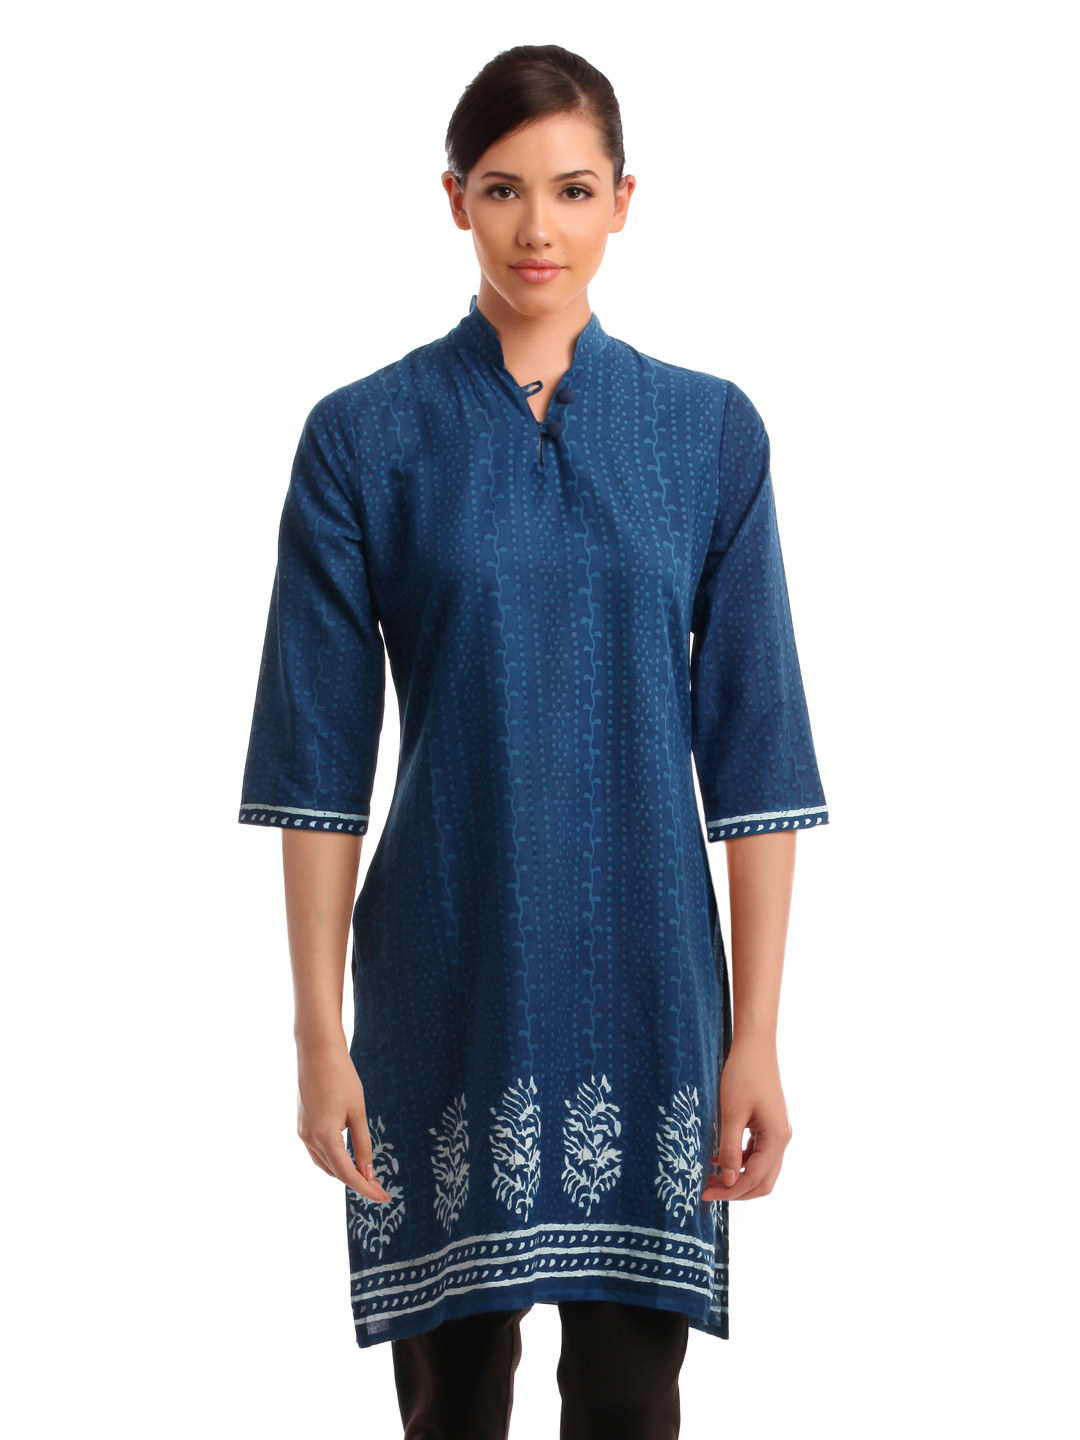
Alma Women Blue Printed Kurta
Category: Apparel / Topwear / Kurtas
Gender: Women
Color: Blue
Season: Fall 2012
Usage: Ethnic